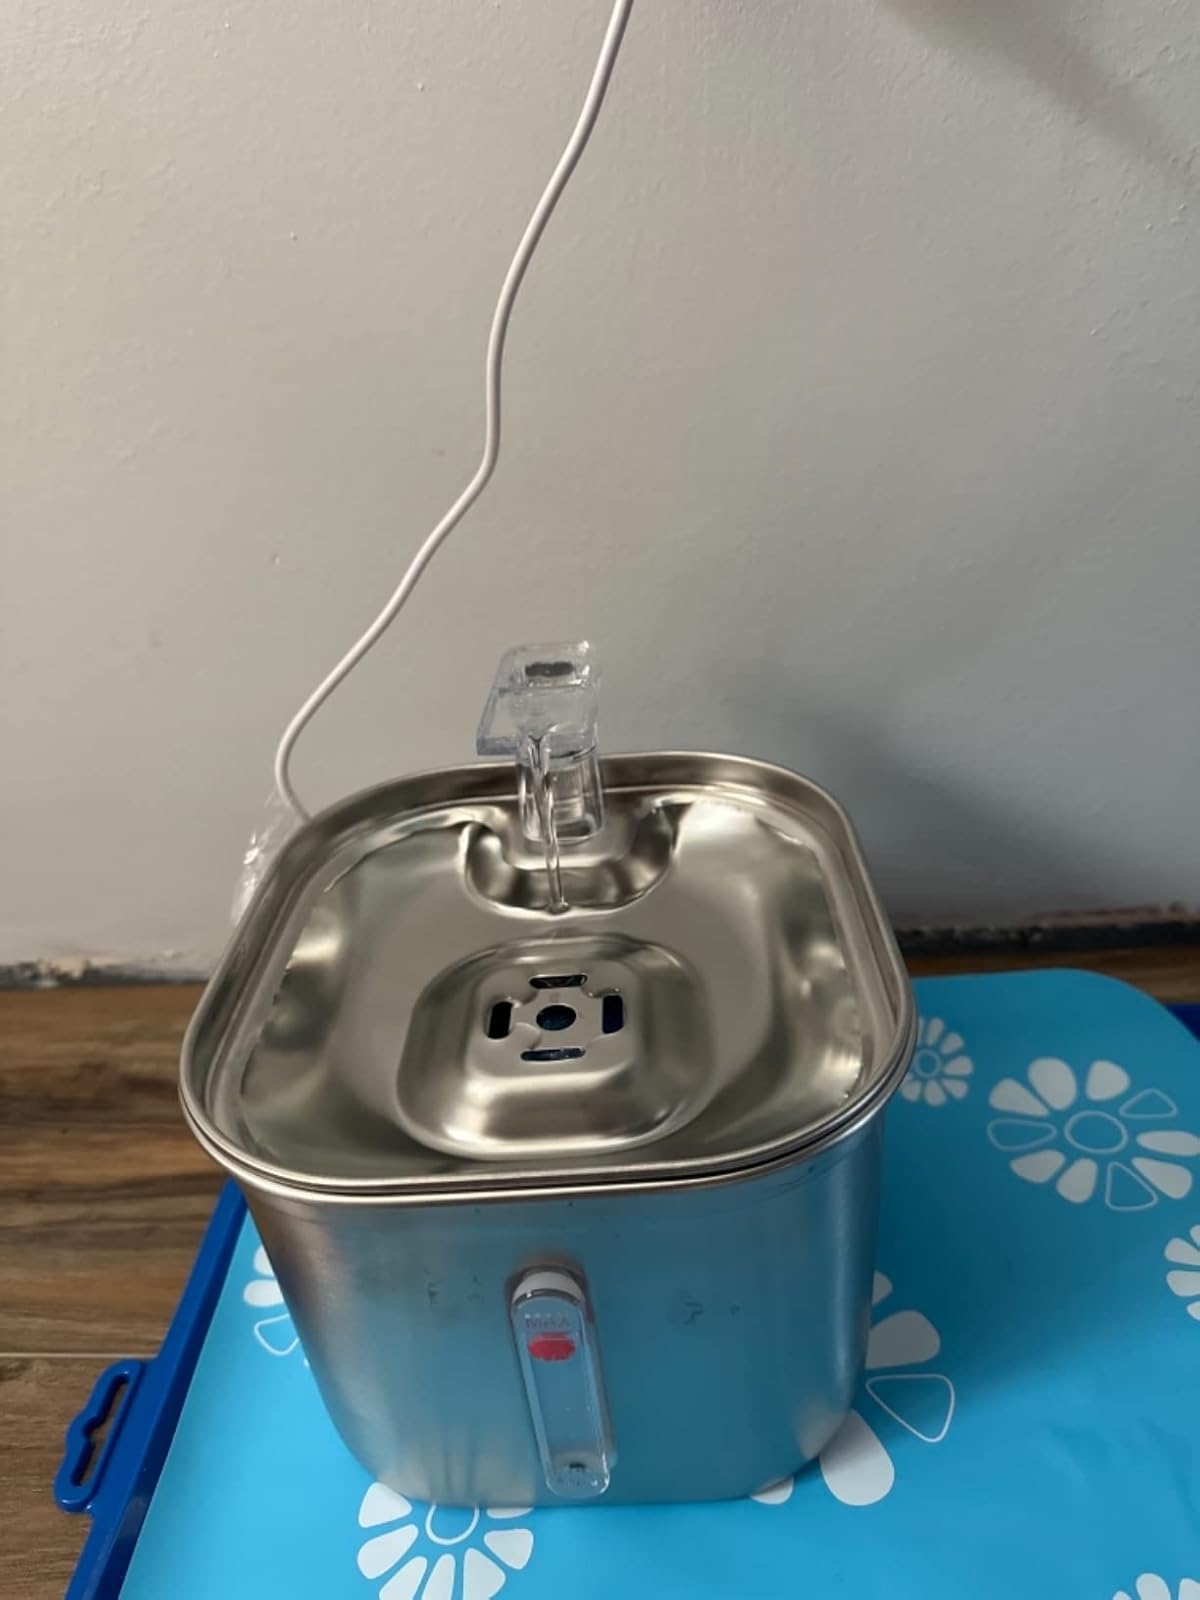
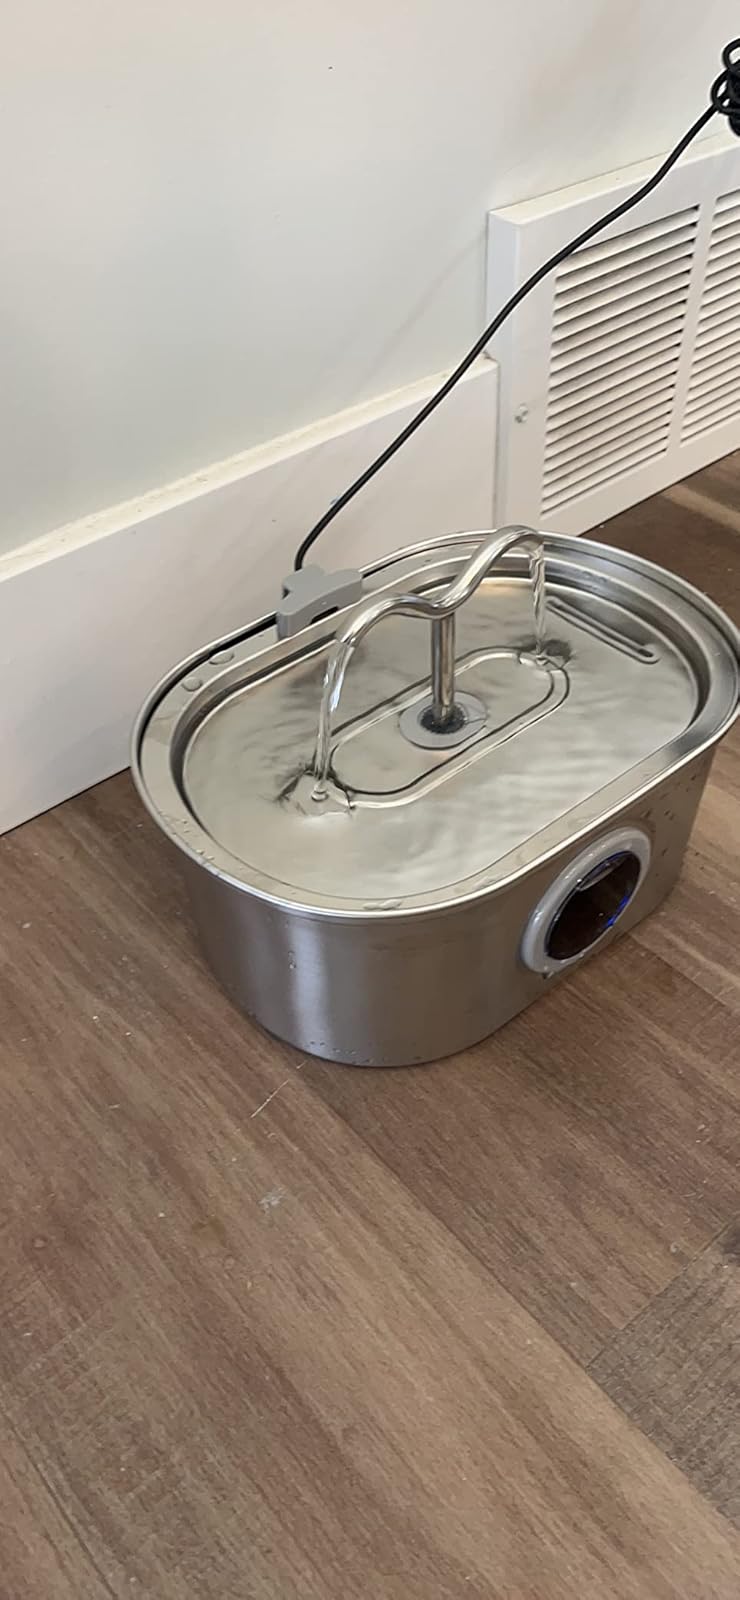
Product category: items_bowl
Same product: no